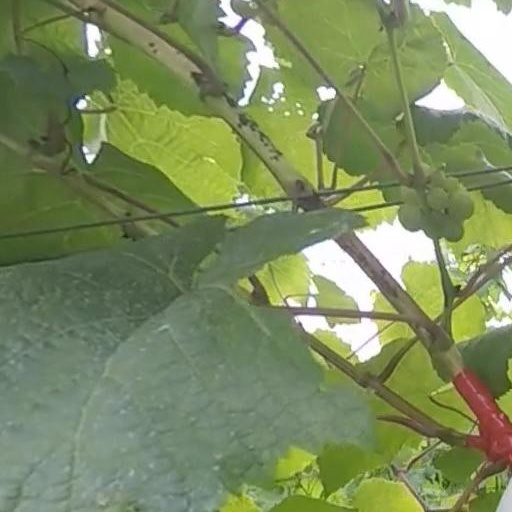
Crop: grape